WGVX

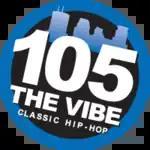
"105 The Vibe" logo (2015–2018)

On August 14, 2015, at 3 p.m., the 105 frequencies flipped to classic hip hop as “105 The Vibe”, which competed with K273BH/KTCZ-FM HD3 in the format. At the time of the launch, the Twin Cities market did not have a single commercial Urban, Urban AC or Rhythmic CHR formatted station. The only station that came close to the Urban/Rhythmic format was non-commercial KMOJ. In January 2016, KNOF flipped to KZGO with a current-based Rhythmic CHR format.